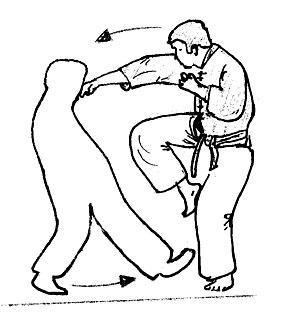
Le bando est un système de self-défense à mains nues fondé sur l'utilisation du comportement animal.
L'art martial du serpent imite le serpent : Fluidité et rapidité.